Vladimir Lenin

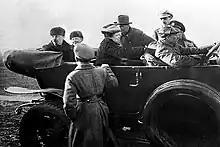
Lenin with his wife and sister in a car at a Red Army parade at Khodynka Field in Moscow, May Day 1918

Refused legal representation or bail, Lenin denied all charges against him but remained imprisoned for a year before sentencing. He spent this time theorising and writing. In this work he noted that the rise of industrial capitalism in Russia had caused large numbers of peasants to move to the cities, where they formed a proletariat. From his Marxist perspective, Lenin argued that this Russian proletariat would develop class consciousness, which would in turn lead them to violently overthrow Tsarism, the aristocracy, and the bourgeoisie and to establish a dictatorship of the proletariat that would move toward socialism.